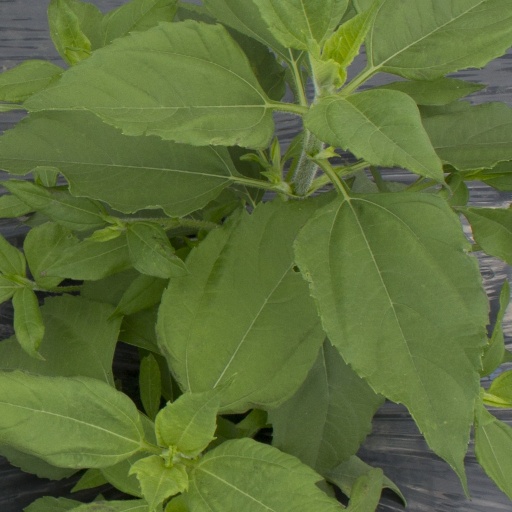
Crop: Jerusalem artichoke